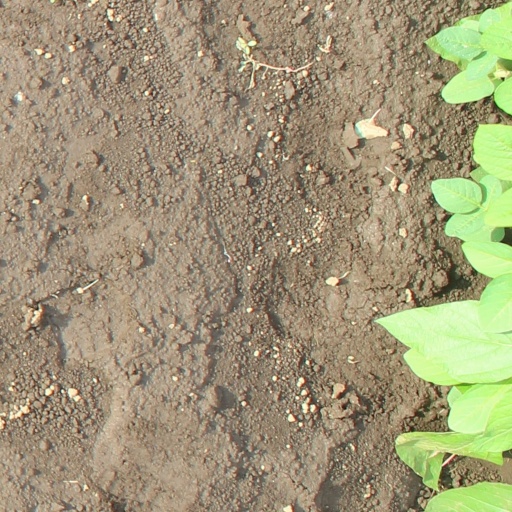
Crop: soybean